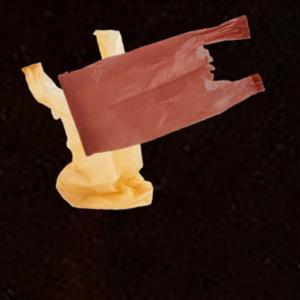
Label: plasticbags